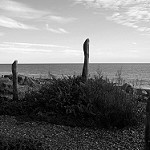
Label: B & W